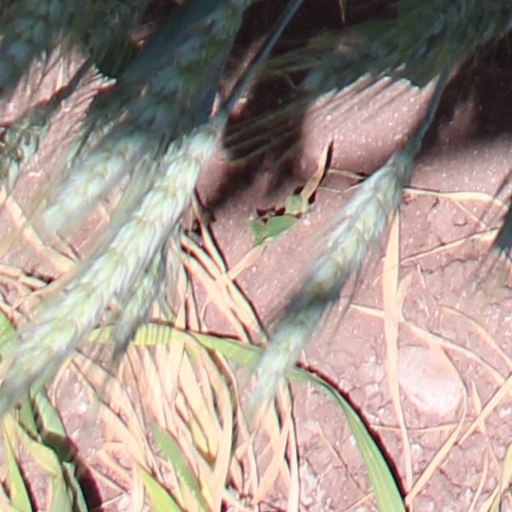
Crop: wheat